WJCW

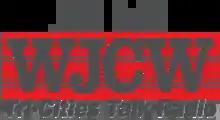
Previous logo

In 2000, the station was sold to Citadel Broadcasting, a forerunner of Cumulus.